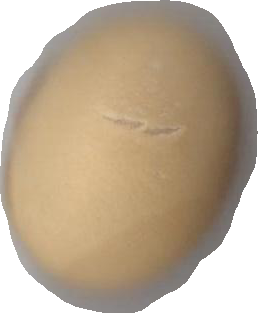
Variety: Dega